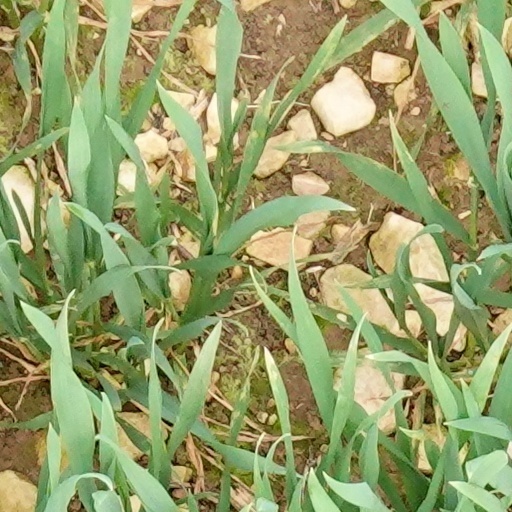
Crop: wheat